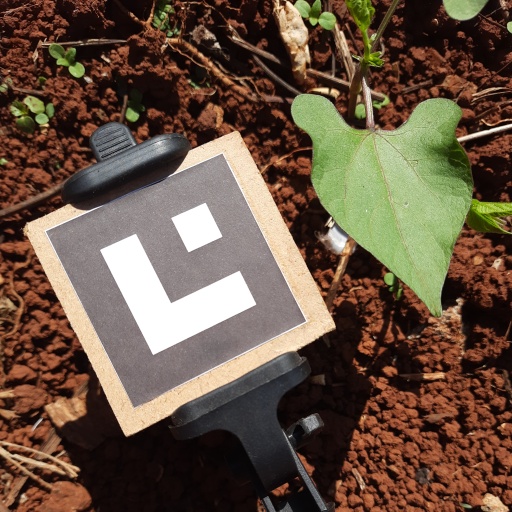
Observations: wavy surface, no eating holes, under sunlight